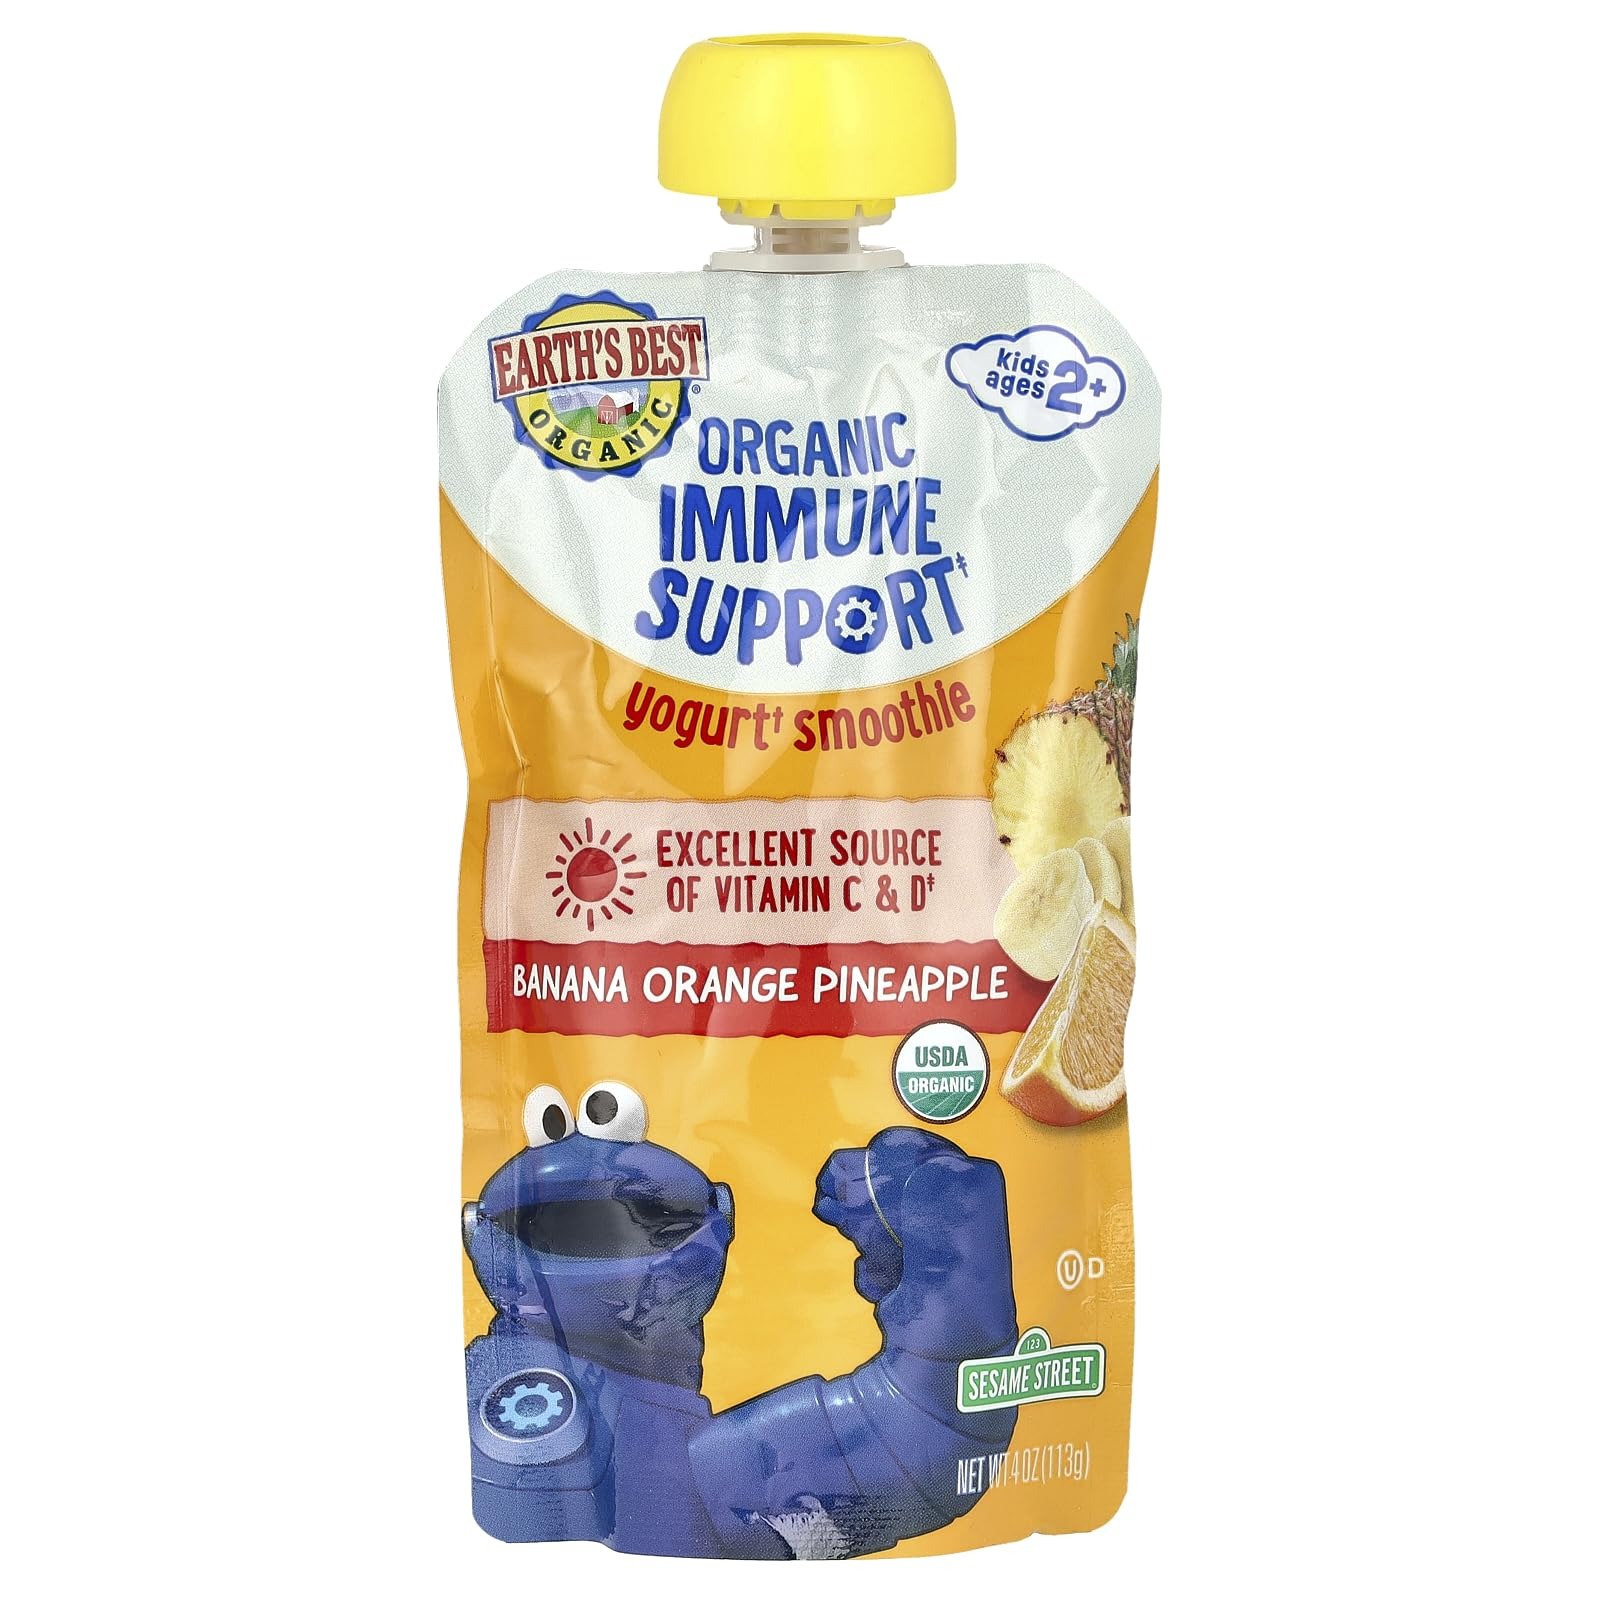
Item Name: EARTHS BEST Organic Pineapple Orange Banana Immune Smoothie, 4 OZ
Product Description: Essentials
Value: 4.0
Unit: Ounce

Price: 2.04